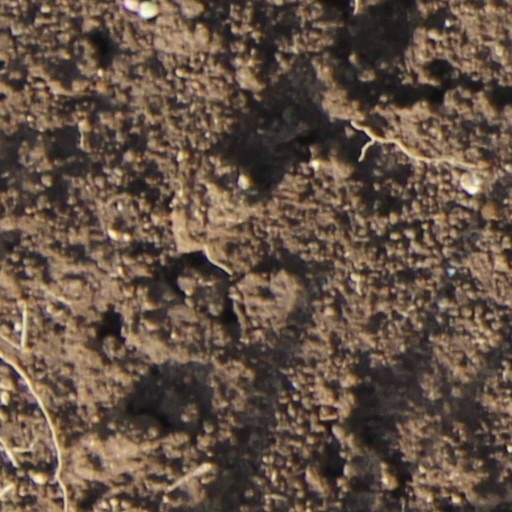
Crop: wheat